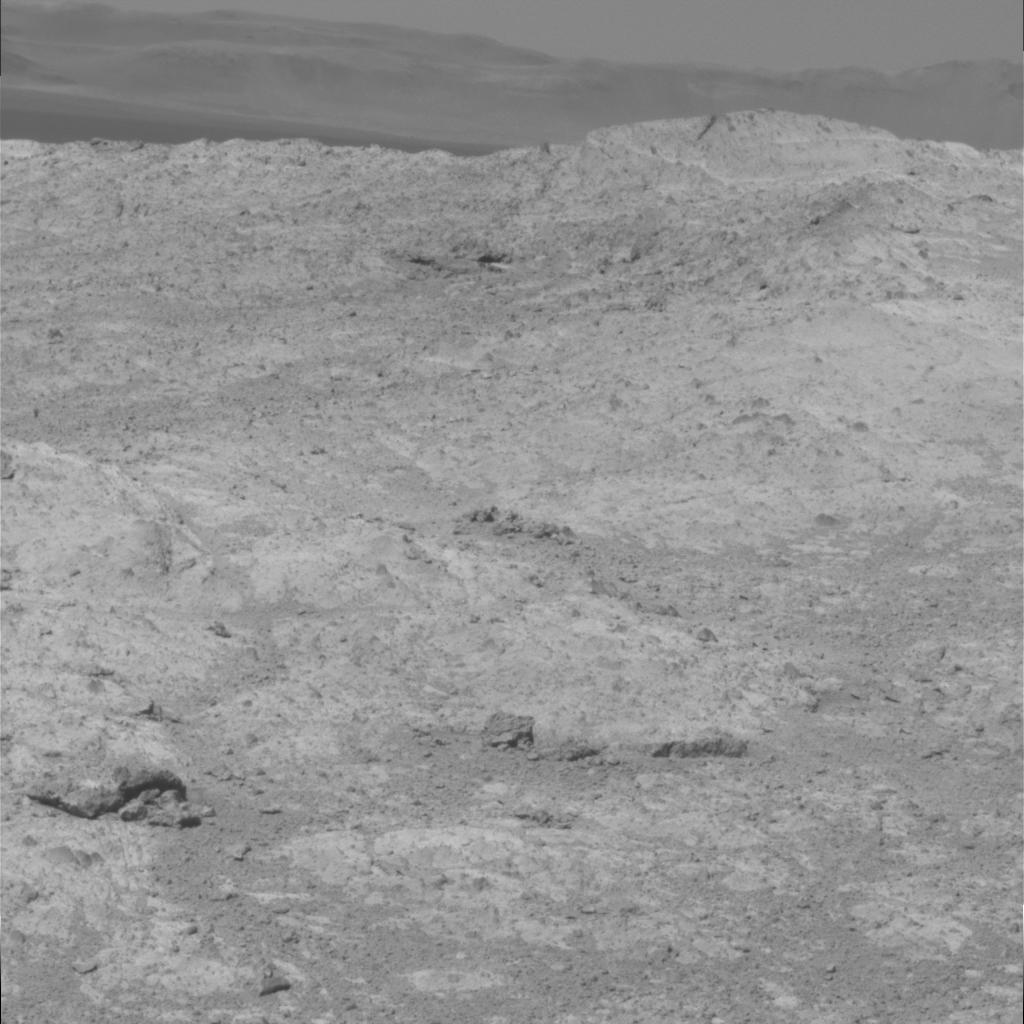
Surface features visible: Rock Outcrops, Clasts, Rock (Linear Features), Soil, Sky, Nearby Surface